Nazarov cyclization reaction

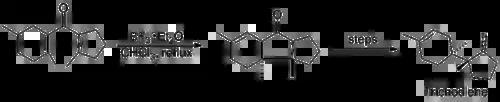
Synthesis of Trichodiene using a classical Nazarov cyclization

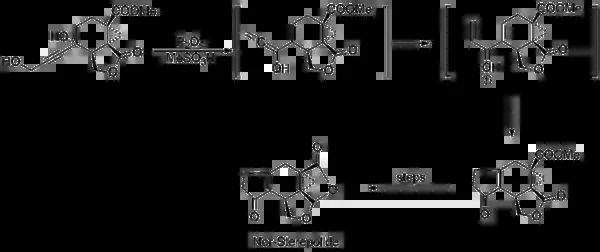
Synthesis of Nor-Sterepolide using a classical Nazarov cyclization

The classical version of the Nazarov cyclization suffers from several drawbacks which modern variants attempt to circumvent. The first two are not evident from the mechanism alone, but are indicative of the barriers to cyclization; the last three stem from selectivity issues relating to elimination and protonation of the intermediate.